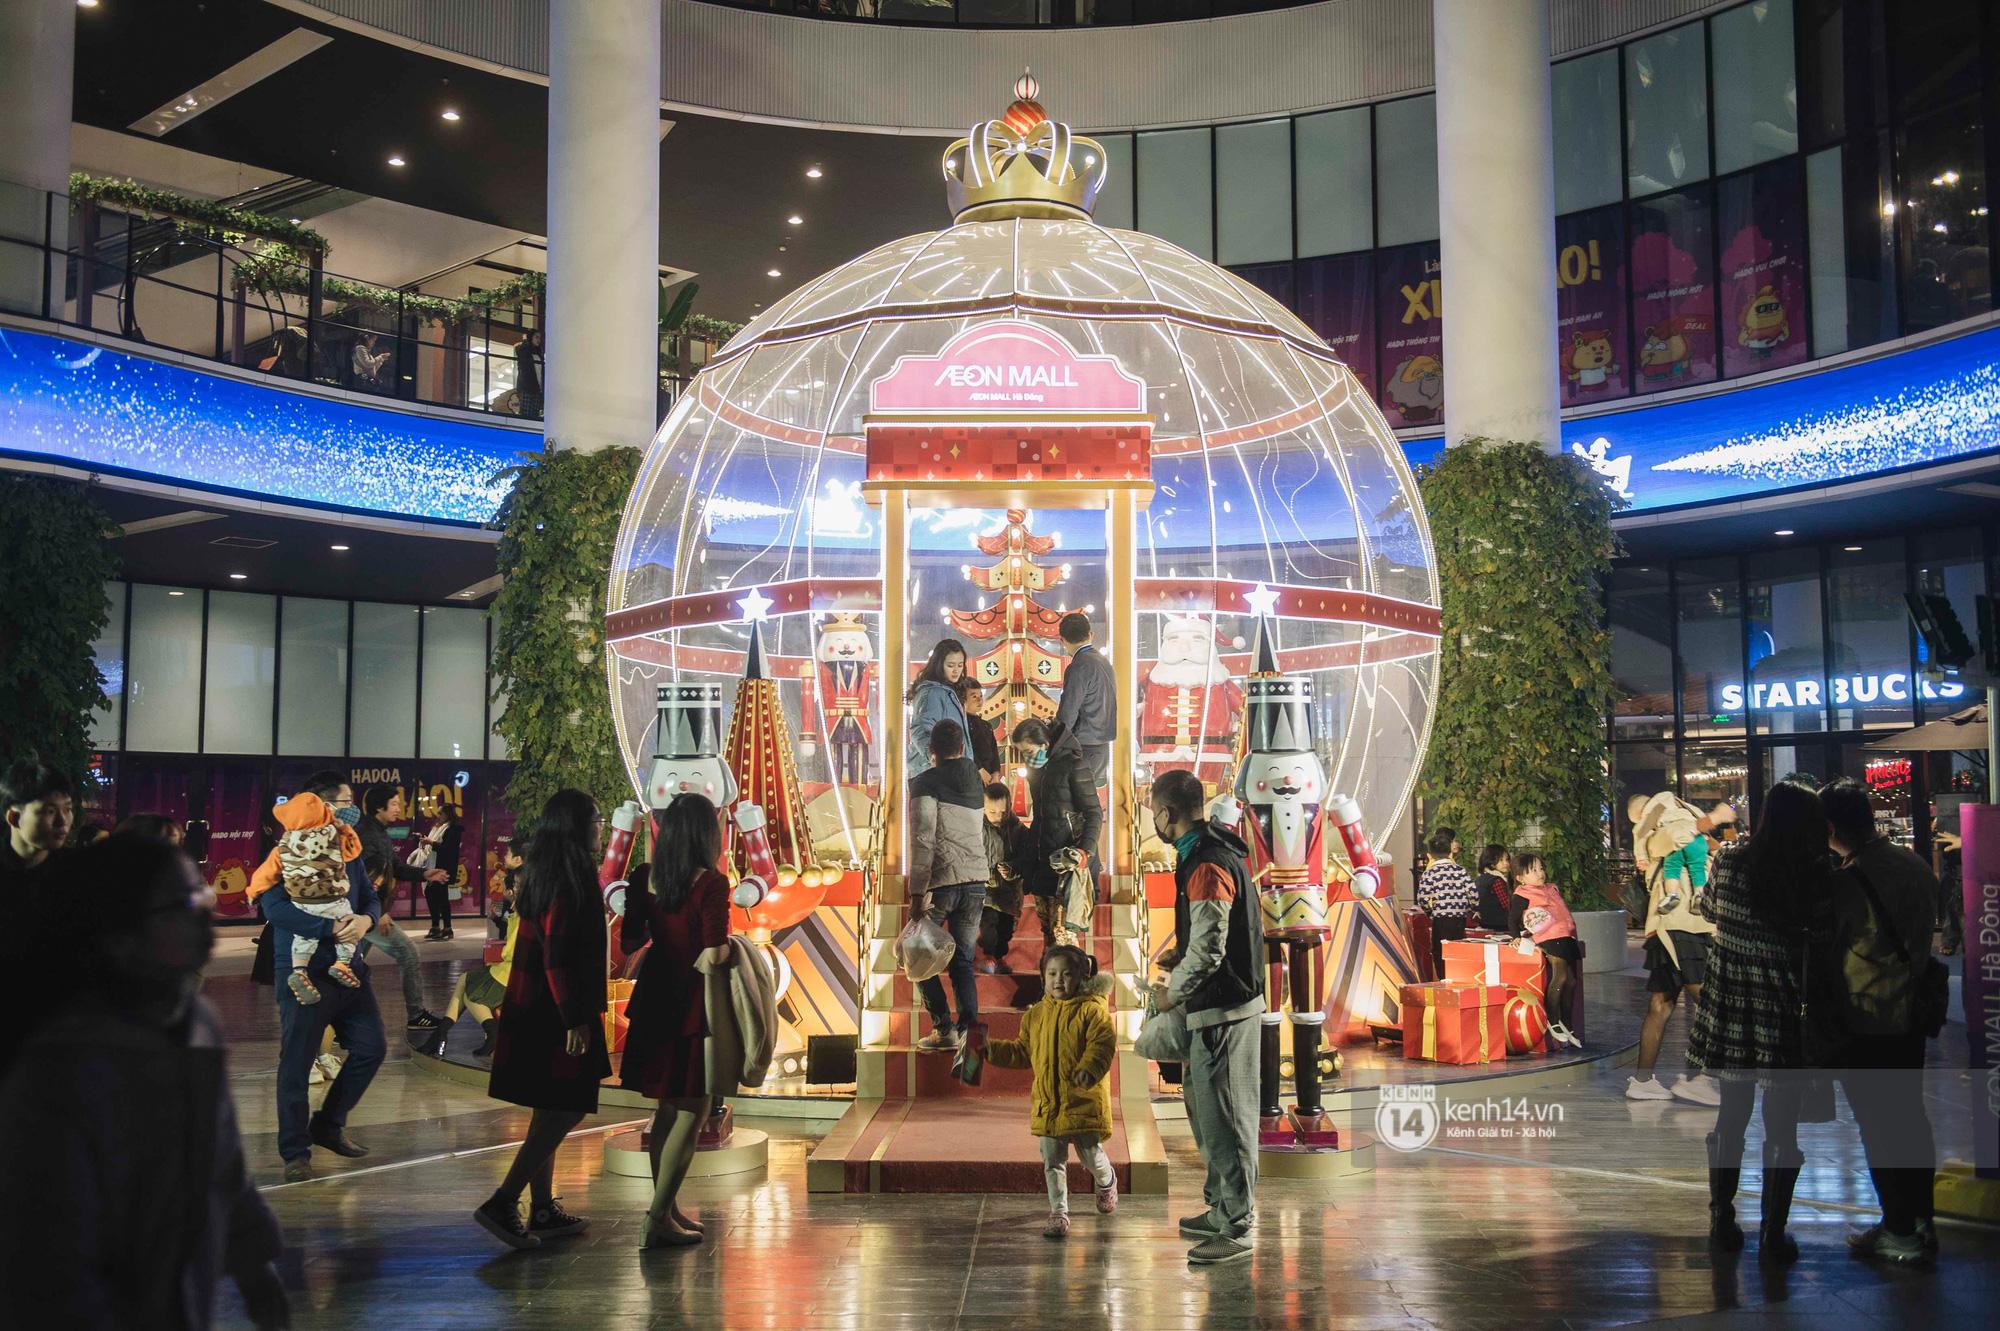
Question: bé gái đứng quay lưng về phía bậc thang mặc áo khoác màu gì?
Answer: bé gái đó mặc áo khoác vàng